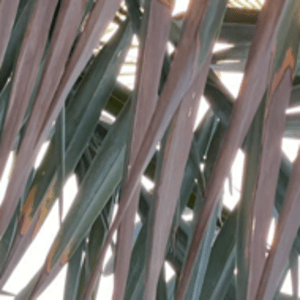
Label: Potassium Deficiency